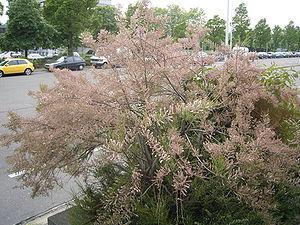
La famille des Tamaricaceae regroupe des plantes dicotylédones ; elle comprend 120 espèces réparties en 3-5 genres.